Deoxyribonuclease

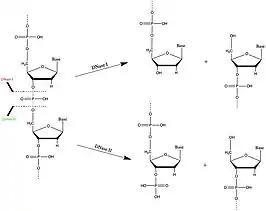
Mechanism of action for DNase enzymes

Some DNases cut, or "cleave", only residues at the ends of DNA molecules. This type of exonuclease is known as exodeoxyribonucleases. Others cleave anywhere along the chain, known as endodeoxyribonucleases (a subset of endonucleases.)